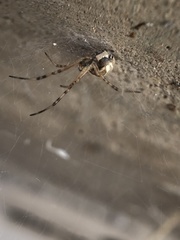
Species: Lactrodectus_hesperus